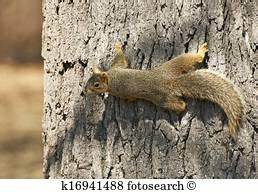
Label: scoiattolo